Albion

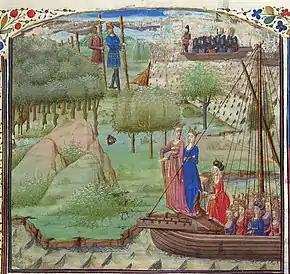
Albina and other daughters of Diodicias (front). Two giants of Albion are in the background, encountered by a ship carrying Brutus and his men. Brut Chronicle, British Library Royal 19 C IX, 1450–1475

The toponym in English is thought to derive from the Greek word mentioned by pseudo-Aristotle in "De Mundo", Latinised as (genitive ). It is similarly mentioned by Ptolemy in his Geography and Pliny in the "Naturalis Historia".